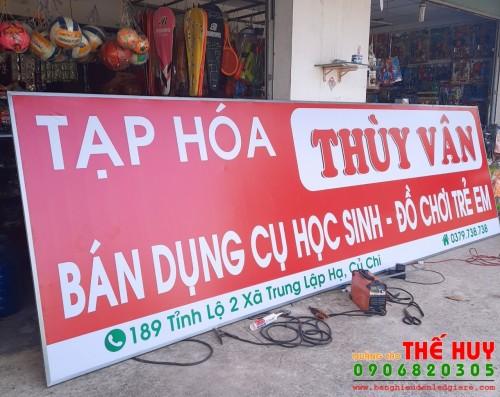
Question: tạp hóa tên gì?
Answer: tạp hóa tên thùy vân